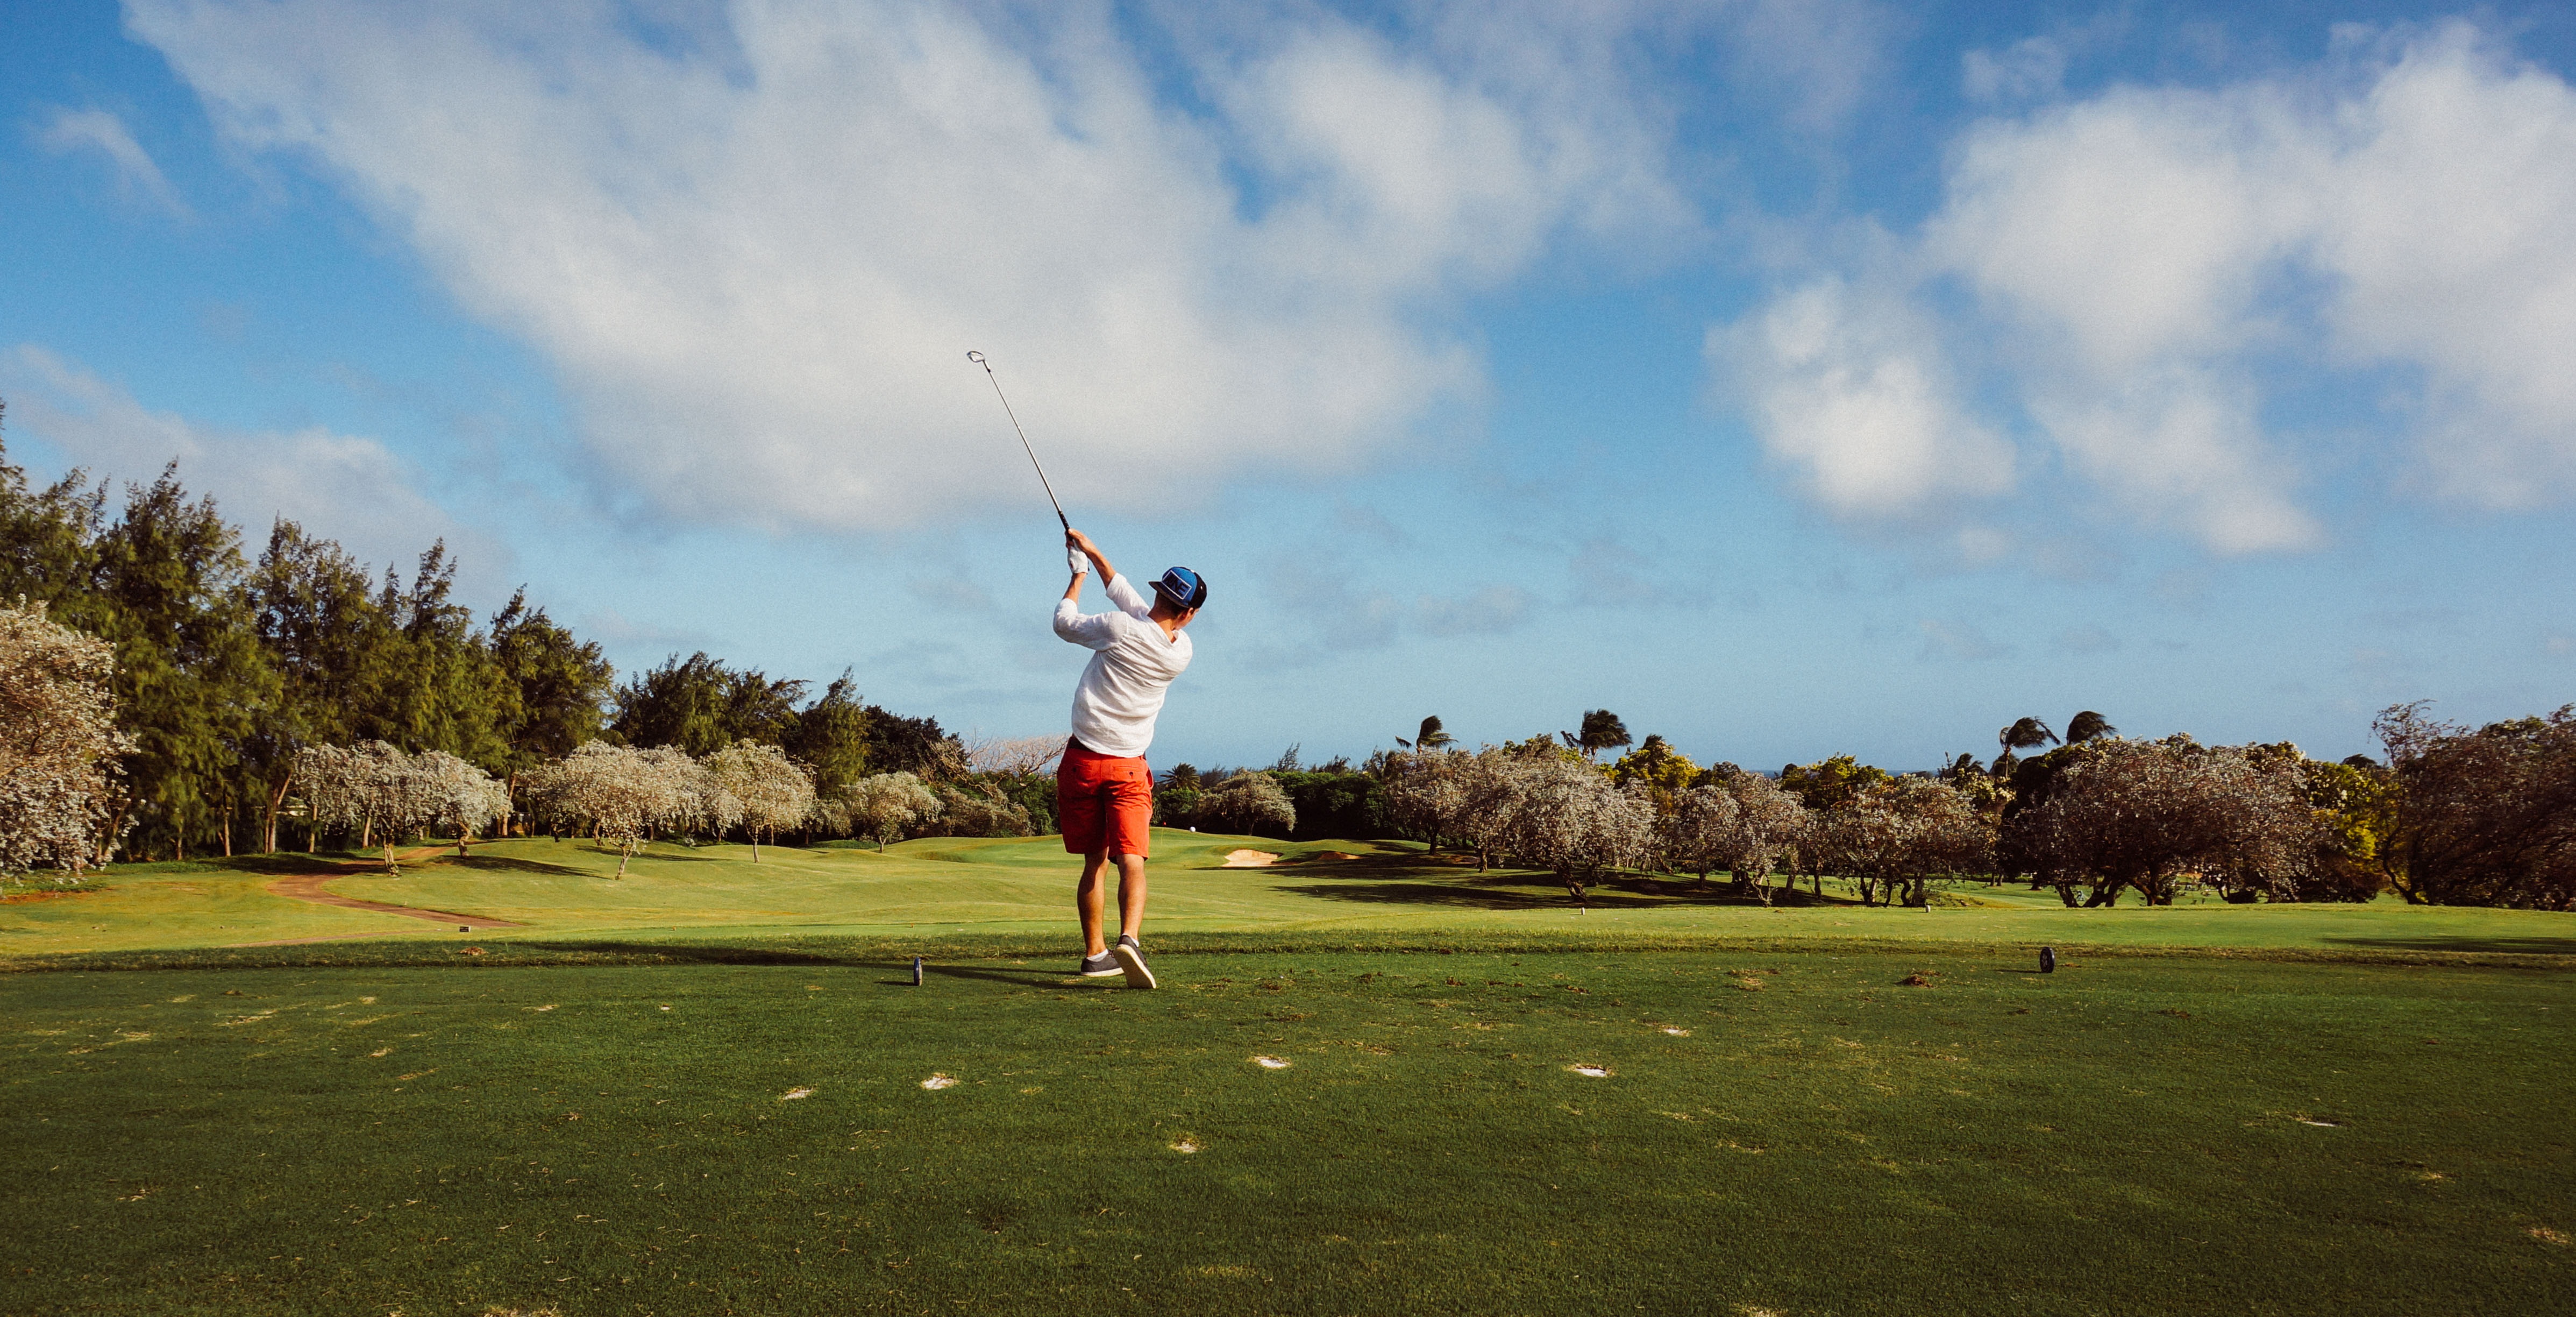
man, structure, sport, shade, recreation, playing, golf, golf course, golf club, outdoors, clouds, sports, hobby, golfer, ball game, outdoor recreation, sport venue, individual sports